Brunello Rondi

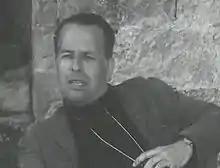
Brunello Rondi in 1963

Brunello Rondi (26 November 1924 – 7 November 1989) was an Italian screenwriter and film director, best known for his frequent script collaborations with Federico Fellini.